Archduke Joseph of Austria (Palatine of Hungary)

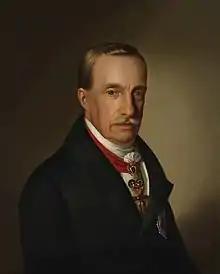
Portrait by Miklós Barabás (1846)

Archduke Joseph Anton of Austria (9 March 1776 – 13 January 1847) was the 103rd and penultimate palatine of Hungary who served for over fifty years from 1796 to 1847, after a period as governor in 1795.